Turbomeca Artouste

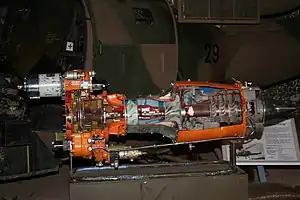
Turbomeca Artouste IIIB

The Turbomeca Artouste is an early French turboshaft engine, first run in 1947. Originally conceived as an auxiliary power unit (APU), it was soon adapted to aircraft propulsion, and found a niche as a powerplant for turboshaft-driven helicopters in the 1950s. Artoustes were licence-built by Bristol Siddeley (formerly Blackburn) in the UK, Hindustan Aeronautics Limited in India, and developed by Continental CAE in the US as the Continental T51. Two major versions of the Artouste were produced. The Artouste II family, mainly used in the Aérospatiale Alouette II helicopter, had a one-stage centrifugal compressor and a two-stage turbine, with gearbox-limited power of . The Artouste III family, mainly used in Aérospatiale's Alouette III and Lama helicopters, had a two-stage axial-centrifugal compressor and a three-stage turbine, with gearbox-limited power of .